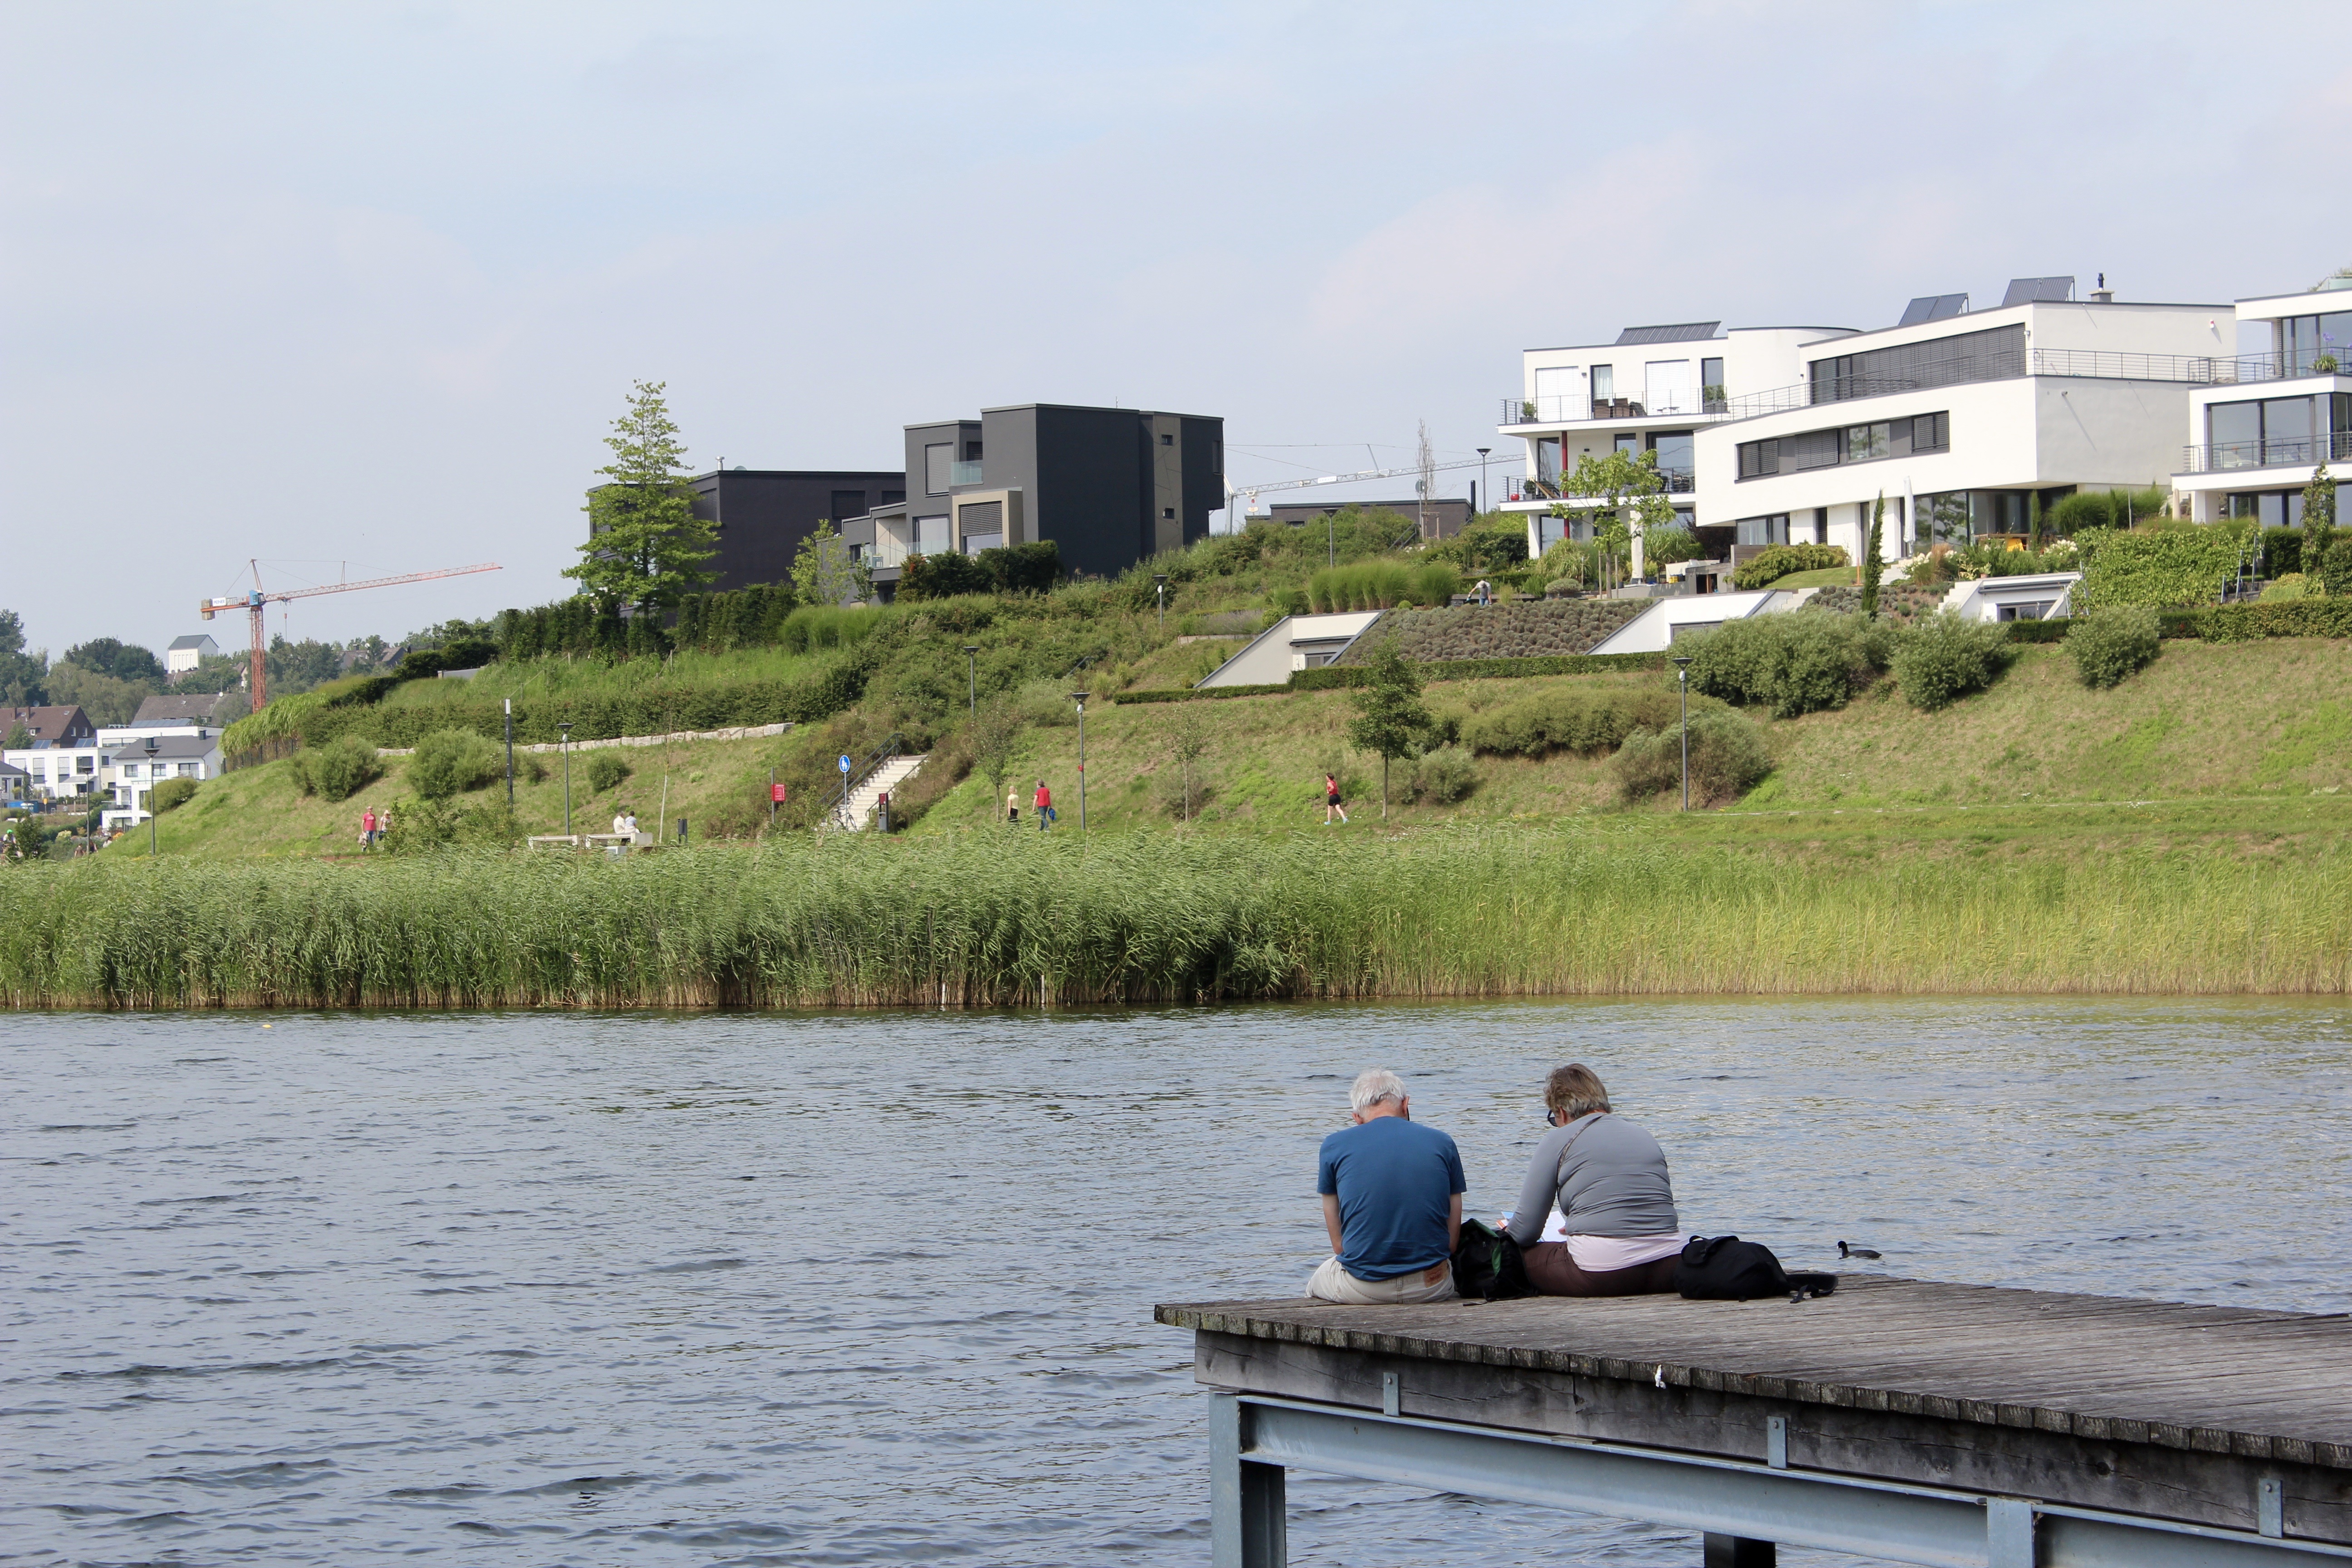
sea, water, dock, lake, web, vehicle, relax, bay, rest, reservoir, waterway, dortmund, authority, phoenix lake